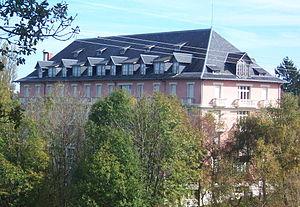
Alvignac est une commune française située dans le département du Lot, en région Occitanie. Elle occupe une position géographique favorable entre les grands sites touristiques du nord du Lot : la cité de Rocamadour et le gouffre de Padirac. Ville thermale grâce aux eaux de la source Salmière, elle héberge un casino qui a permis l'amélioration et la création d'infrastructures, comme une maison de santé, qui dynamisent les commerces et services de la commune.
44° 50′ 12″ N, 1° 42′ 05″ E